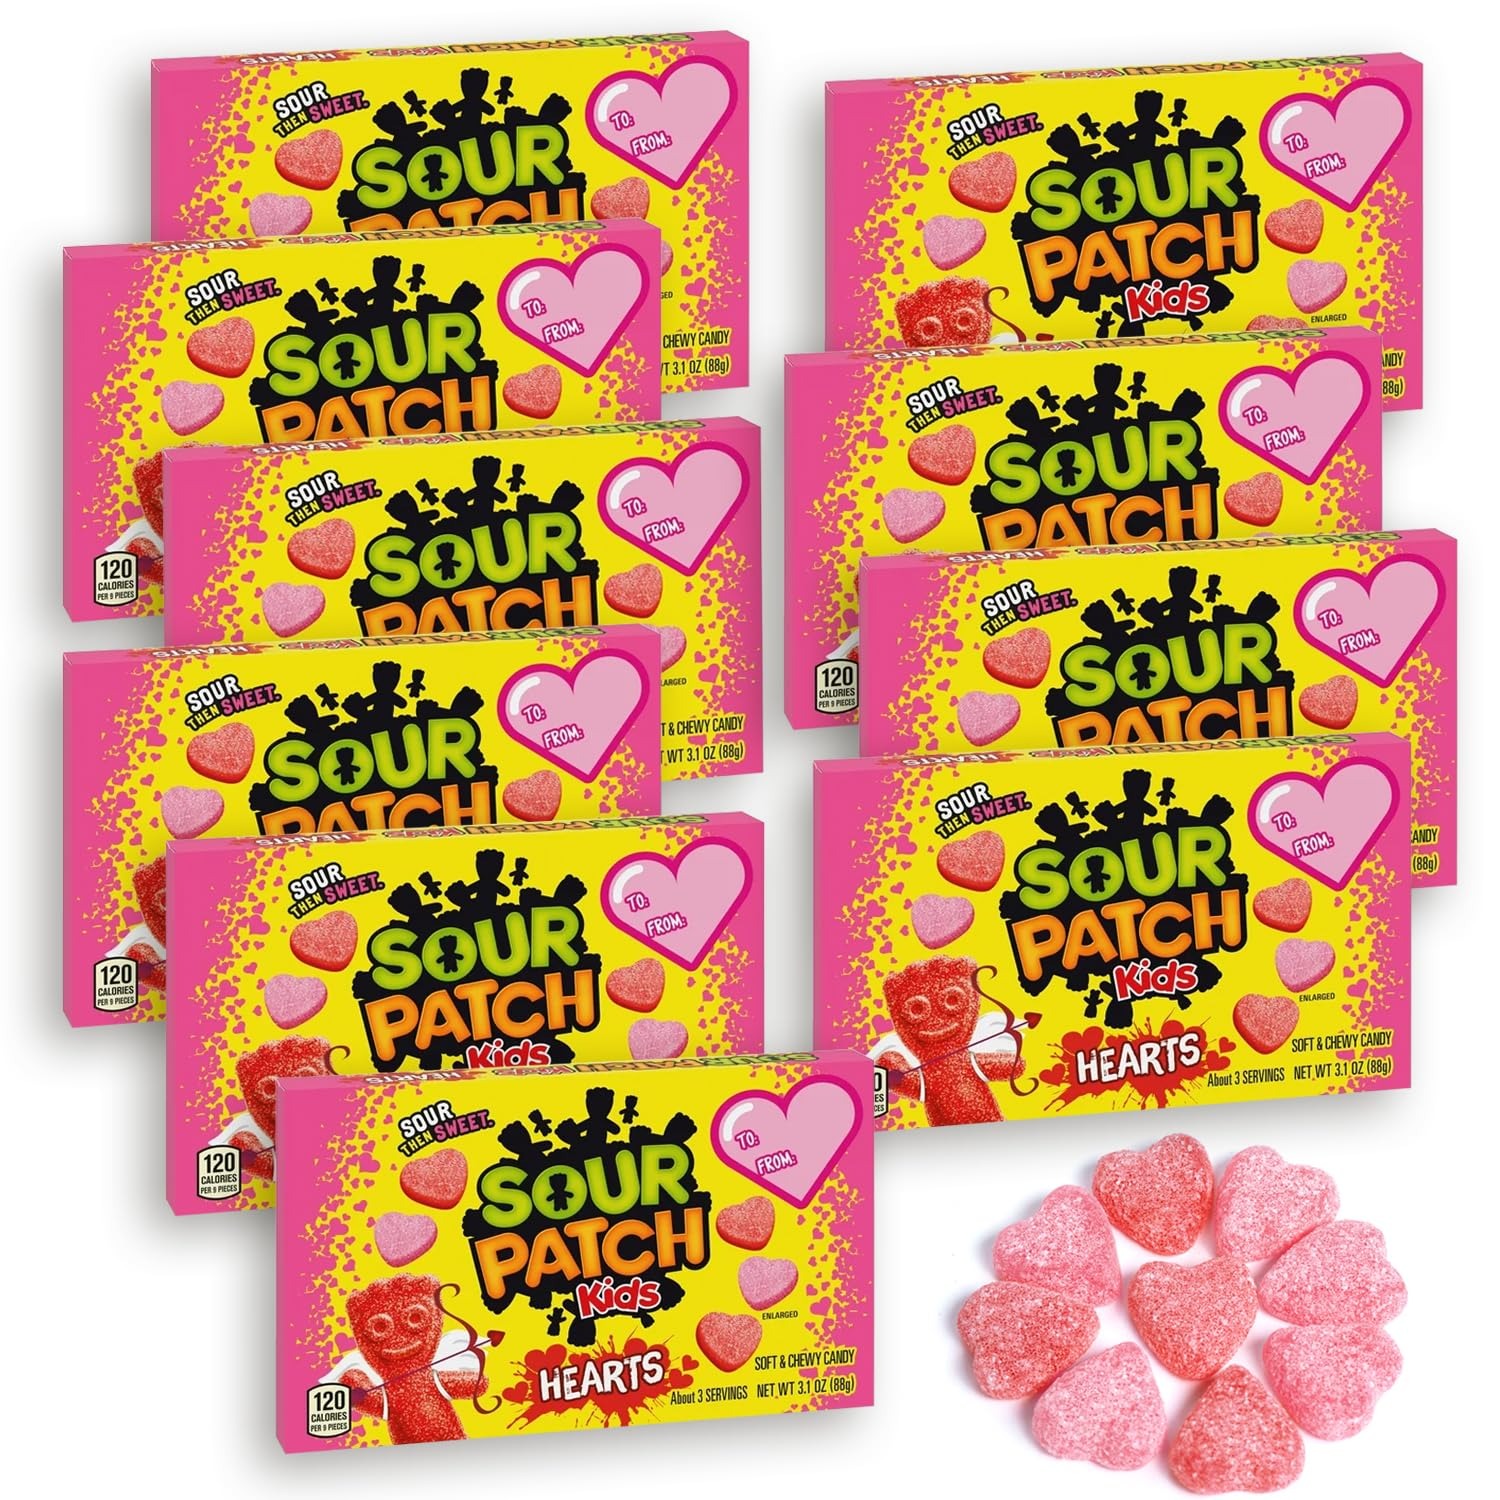
Item Name: SourPatch Hearts Soft & Chewy Mother's Day Candy Hearts 3.1oz 10 Packs - Sour Candy Pink & Red Gummy Hearts - Sweet Raspberry & Pink Strawberry Flavors - To&From Gift For Mothers Day - Sour Patch Kids Gummy Candy Ideal for Sharing with Family & Friends - Gift Box For Mothers Day Gummy Candy Hearts - Perfect Mothers Day Treats
Bullet Point 1: Delicious SourPatch Hearts Candy: Treat your mom to the delightful taste of SourPatch Hearts Soft & Chewy Mother's Day Candy. The perfect blend of sweet and sour, these pink candy treats feature delightful Raspberry & Pink Strawberry flavors.
Bullet Point 2: Perfect Mother Day Gifts: Make mother's day special with these sourpatch candies. They are the perfect mother day gifts for mom who has a sweet tooth. The sour gummies offer a unique twist on traditional mother birthday gifts.
Bullet Point 3: Sweet Treats in a Mom Box: Presented in a beautiful mothers day box, these sour gummy candy treats serve as an ideal gift. The mom box filled with bulk gifts for mother's day brings added joy to the celebration.
Bullet Point 4: Adorable Mothers Day Basket: This mother day gift is more than just a present. The SourPatch Hearts come in an adorable mothers day basket making them an ideal mother’s day gift, perfect for surprising your mom with a sweet and sour treat.
Bullet Point 5: Bulk Gifts for Mother's Day: Available in packs of 10, these SourPatch Hearts serve as an ideal bulk gift for mother's day. The delicious sour gummy candy hearts will be a hit with mom and can be shared with family and friends too.
Product Description: Celebrate Mother's Day with our SourPatch Hearts Soft & Chewy Mother's Day Candy Hearts. This bulk package includes 10 packs of 3.1oz sour gummy candy hearts, perfect for sharing with family and friends. With sweet raspberry and pink strawberry flavors, this sour candy is a treat that your mom will love. These sour gummies come in a beautiful pink and red heart design, making them a great addition to any mother's day gift basket. Whether you're looking for a small gift to show your appreciation or a bulk gift for all the moms in your life, these gummy candies are a great option. In addition to being a tasty treat, these sour gummy candy hearts also come in a beautifully designed box, making them an ideal gift for Mother's Day. This box is perfect for gifting and can easily be included in any Mother's Day basket or gift box for mom. The sweet and sour hearts are sure to be a hit with your mom, and they're also great for sharing with the whole family. You can even use these sour candies as a unique and tasty addition to your Mother's Day tea or snack basket. So why wait? Make this Mother's Day extra special with our SourPatch Hearts Soft & Chewy Mother's Day Candy Hearts. They're not just a delicious treat, but also a sweet way to show your love and appreciation. Order yours today and make this Mother's Day a day to remember.
Value: 31.0
Unit: Ounce

Price: 7.265